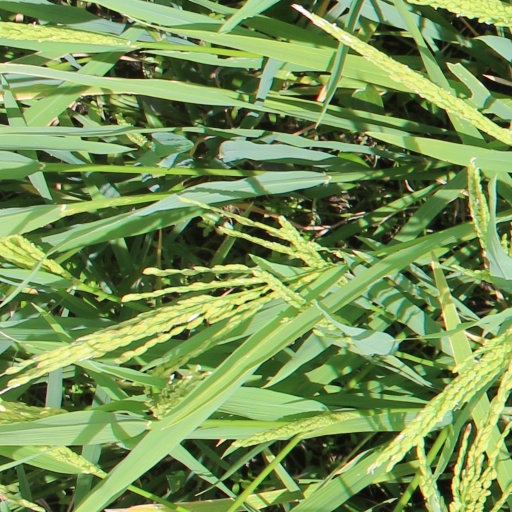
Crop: rice